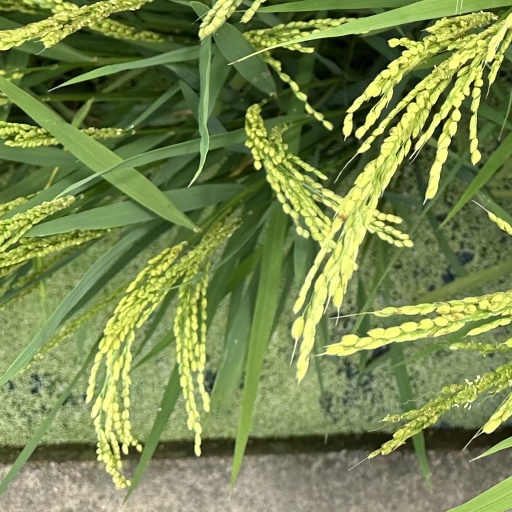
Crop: rice